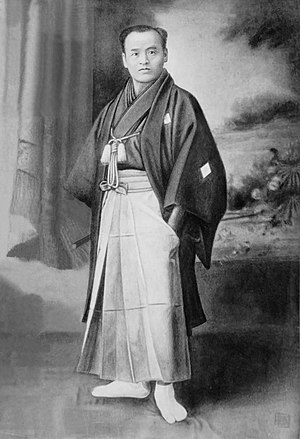
Daitō-ryū Aiki-jūjutsu / Historie
Retoucheret fotografi af Takeda Sokaku fra ca. 1888
Daitō-ryū Aiki-jūjutsu, oprindeligt kendt som Daitō-ryū Jujutsu, er en japansk kampkunst, der først blev kendt i begyndelsen af det 20. århundrede under Takeda Sōkakus ledelse. Takeda havde en omfattende uddannelse inden for flere former for kampkunst, og omtalte den stil, han underviste i, som "Daitō-ryū". Selv om skolens overleveringer beskriver den som knap tusind år gammel, er der ingen kendte, bevarede optegnelser om ryū'en før Takeda. Uanset om man betragter Takeda som den første formidler af kunsten i moderne tid eller dens egentlige grundlægger, begynder den offentligt kendte del af Daitō-ryūs historie med ham. Takedas mest kendte elev var Morihei Ueshiba, grundlæggeren af aikido.